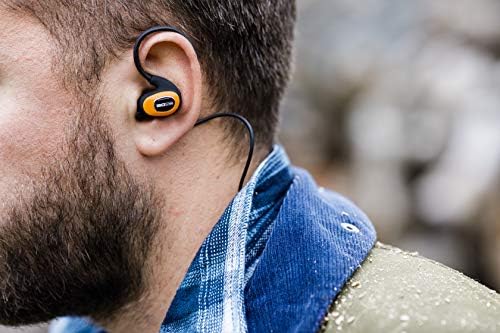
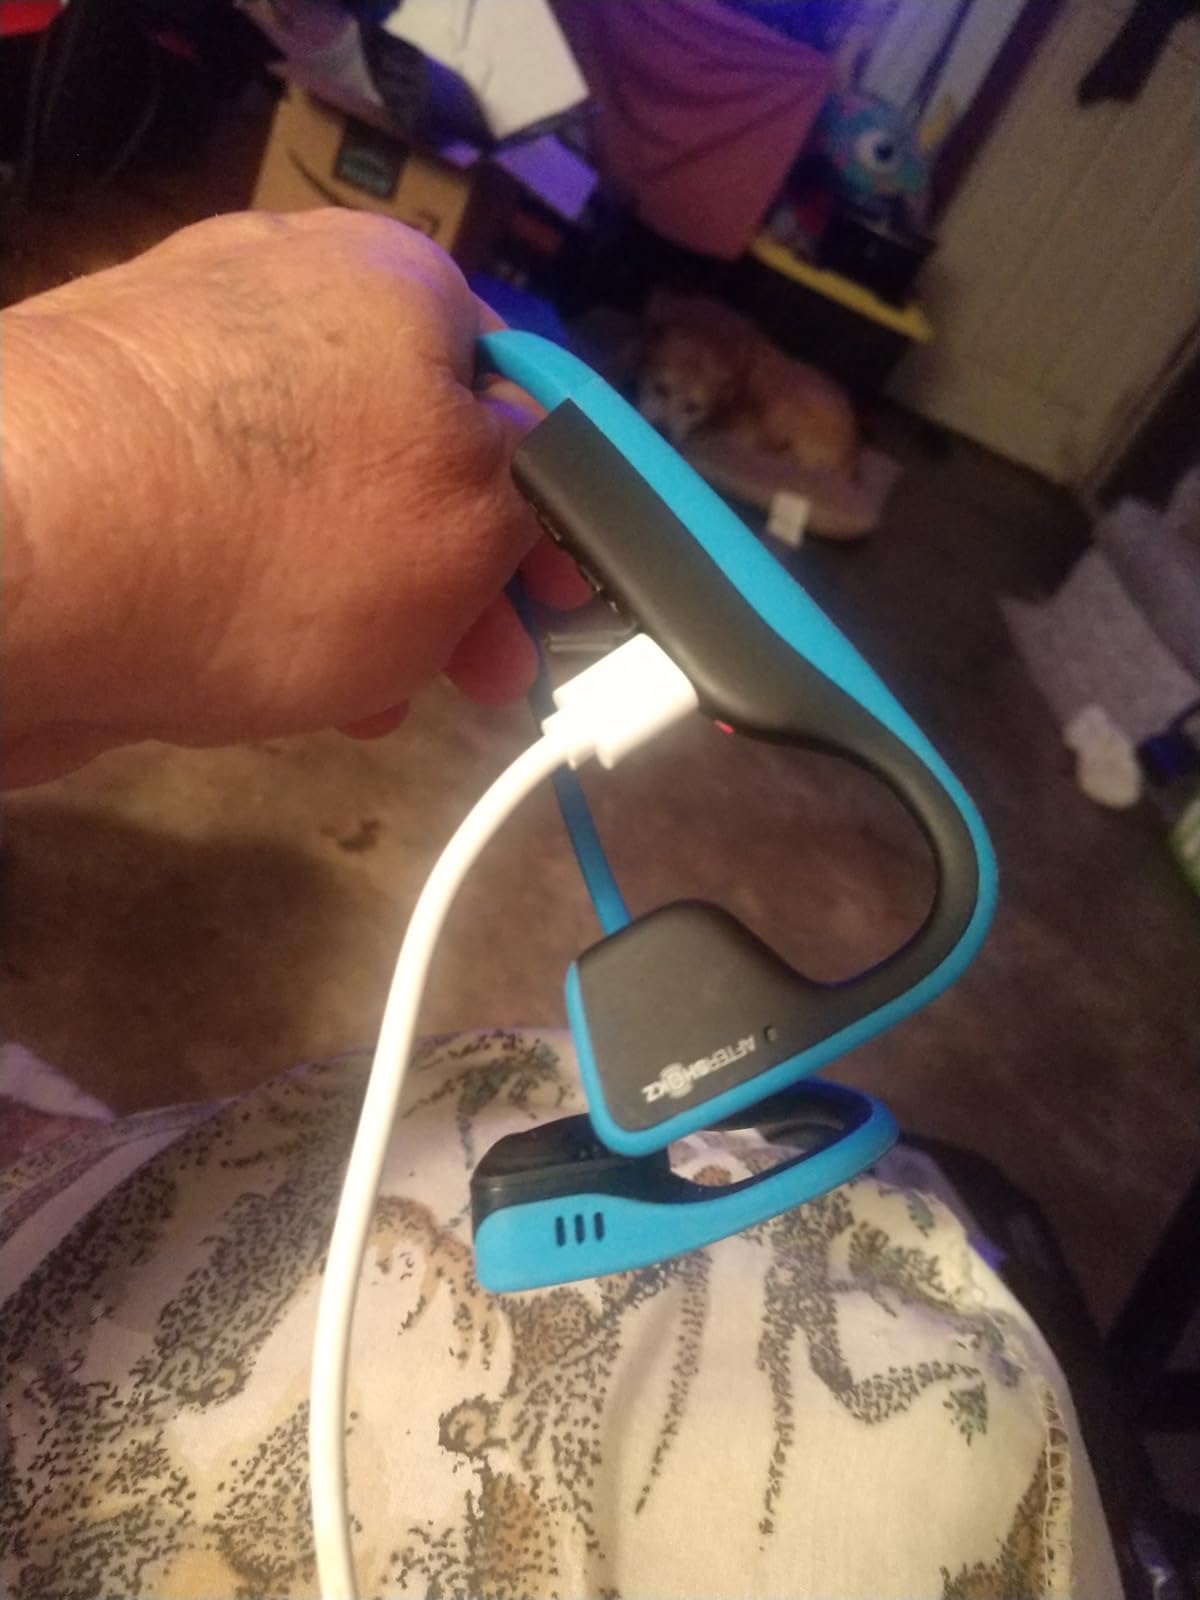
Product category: headphones
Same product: no